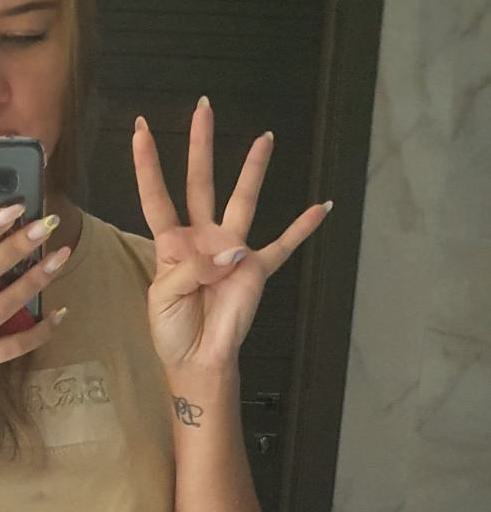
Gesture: four